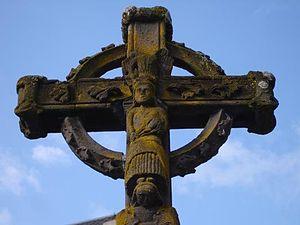
Détail de la Croix nimbée de Chambon-sur-Lac en Auvergne
La croix celtique ou croix nimbée est une croix dans laquelle s'inscrit un anneau. Elle est le symbole caractéristique du christianisme celtique. Les branches de la croix dépassent toujours de l'anneau, et sur les représentations les plus détaillées, le cercle est en retrait par rapport à la croix. L'utilisation chrétienne combine une croix latine avec le cercle, tandis que les autres utilisations sont basées sur une croix régulière.